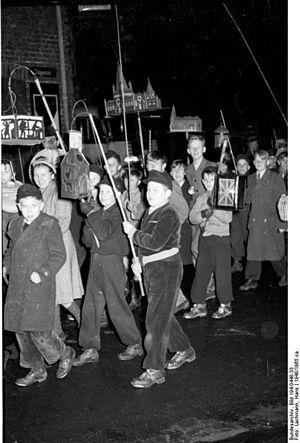
La Saint-Martin est célébrée le 11 novembre en souvenir de saint Martin. La date correspond à la mise au tombeau de saint Martin le 11 novembre 397. En Europe centrale, la Saint-Martin s’accompagne de nombreuses traditions parmi lesquelles on trouve la dégustation de l’oie de la Saint-Martin, la retraite aux flambeaux et les chants de la Saint-Martin.